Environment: real
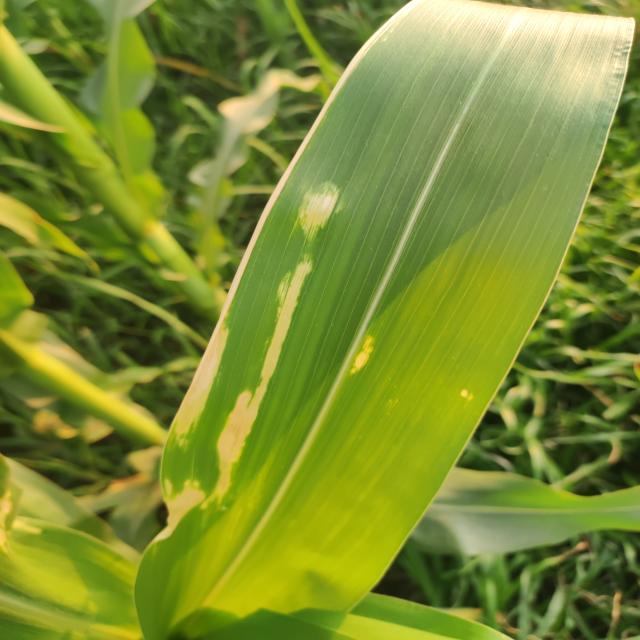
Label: northern_corn_leaf_blight